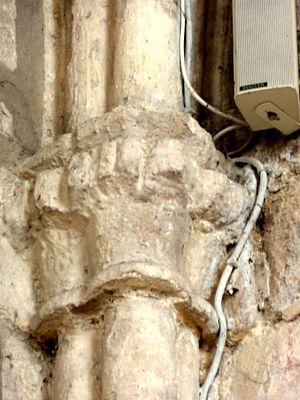
Chapiteau(x) de l'église - voir titre.
L'église Saint-Sulpice est une église catholique paroissiale située à Seraincourt, dans le département français du Val-d'Oise. Elle est d'origine incertaine, et était desservie par des chanoines Prémontrés de 1175 à 1791. D'un aspect extérieur très hétérogène, l'église réunit des parties de quatre principales époques, et sa structure ne peut se comprendre qu'en regardant l'intérieur. Contrairement à ce que suggère la fenêtre gothique flamboyante du chevet, qui n'est pas antérieure à la fin du XVᵉ siècle, les parties les plus anciennes sont le chœur voûté en berceau, la base du clocher et le clocher lui-même, qui abritent des chapiteaux romans d'une facture archaïque, et devraient remonter à la période comprise entre 1110 et 1125 environ. La mouluration des arcs-doubleaux est loin d'être la règle à cette époque, ce qui confère à l'église un rôle de précurseur. Le clocher est quant à lui un prototype des clochers en bâtière à colonnettes d'angle du Vexin français. Sans doute après l'installation des chanoines, l'église est pourvue d'un nouveau croisillon nord et d'une chapelle latérale nord du chœur, qui sont de style gothique primitif, hormis un portail d'apparence romane.